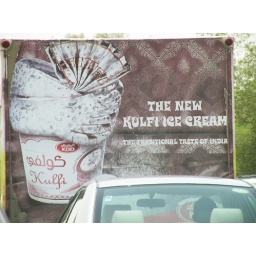
Yum. Wonder if the guy in the passenger seat in the car behind the truck is thinking about this ice-cream.